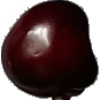
Label: Cherry 1